International Military Sports Council

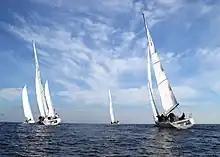
Sailing at the 2003 Military World Games, IMSC at Catania, Italy

CISM annually organises over twenty Military World Championships for different sports in which all member nations can take part. They also organize continental and regional competitions and every four years the Military World Games are held. This is a multisports event which is organized by CISM in conjunction with CISM member nations.